Naming of the Americas

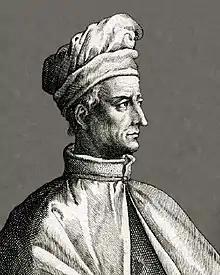
Amerigo Vespucci

The naming of the Americas occurred shortly after Christopher Columbus's death in 1506. The earliest known use of the name "America" dates to April 25, 1507, when it was applied to what is now known as South America by German cartographer Martin Waldseemüller. It is generally accepted that he derived the "America" nomenclature from the name of Amerigo Vespucci, an Italian explorer, who explored the new continents on behalf of Spain and Portugal. Vespucci was at the time a popular author about his explorations of what he called the "New World". However, some have suggested other explanations, including being named after the Amerrisque mountain range in Nicaragua, or after Richard Amerike, a merchant from Bristol, England.